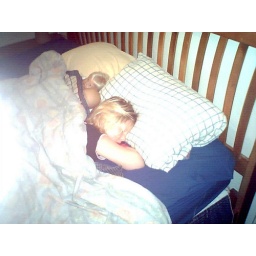
kimmie sleepin in MY damn bed with her dolls...im not sleepin on the couch again lmaoooo